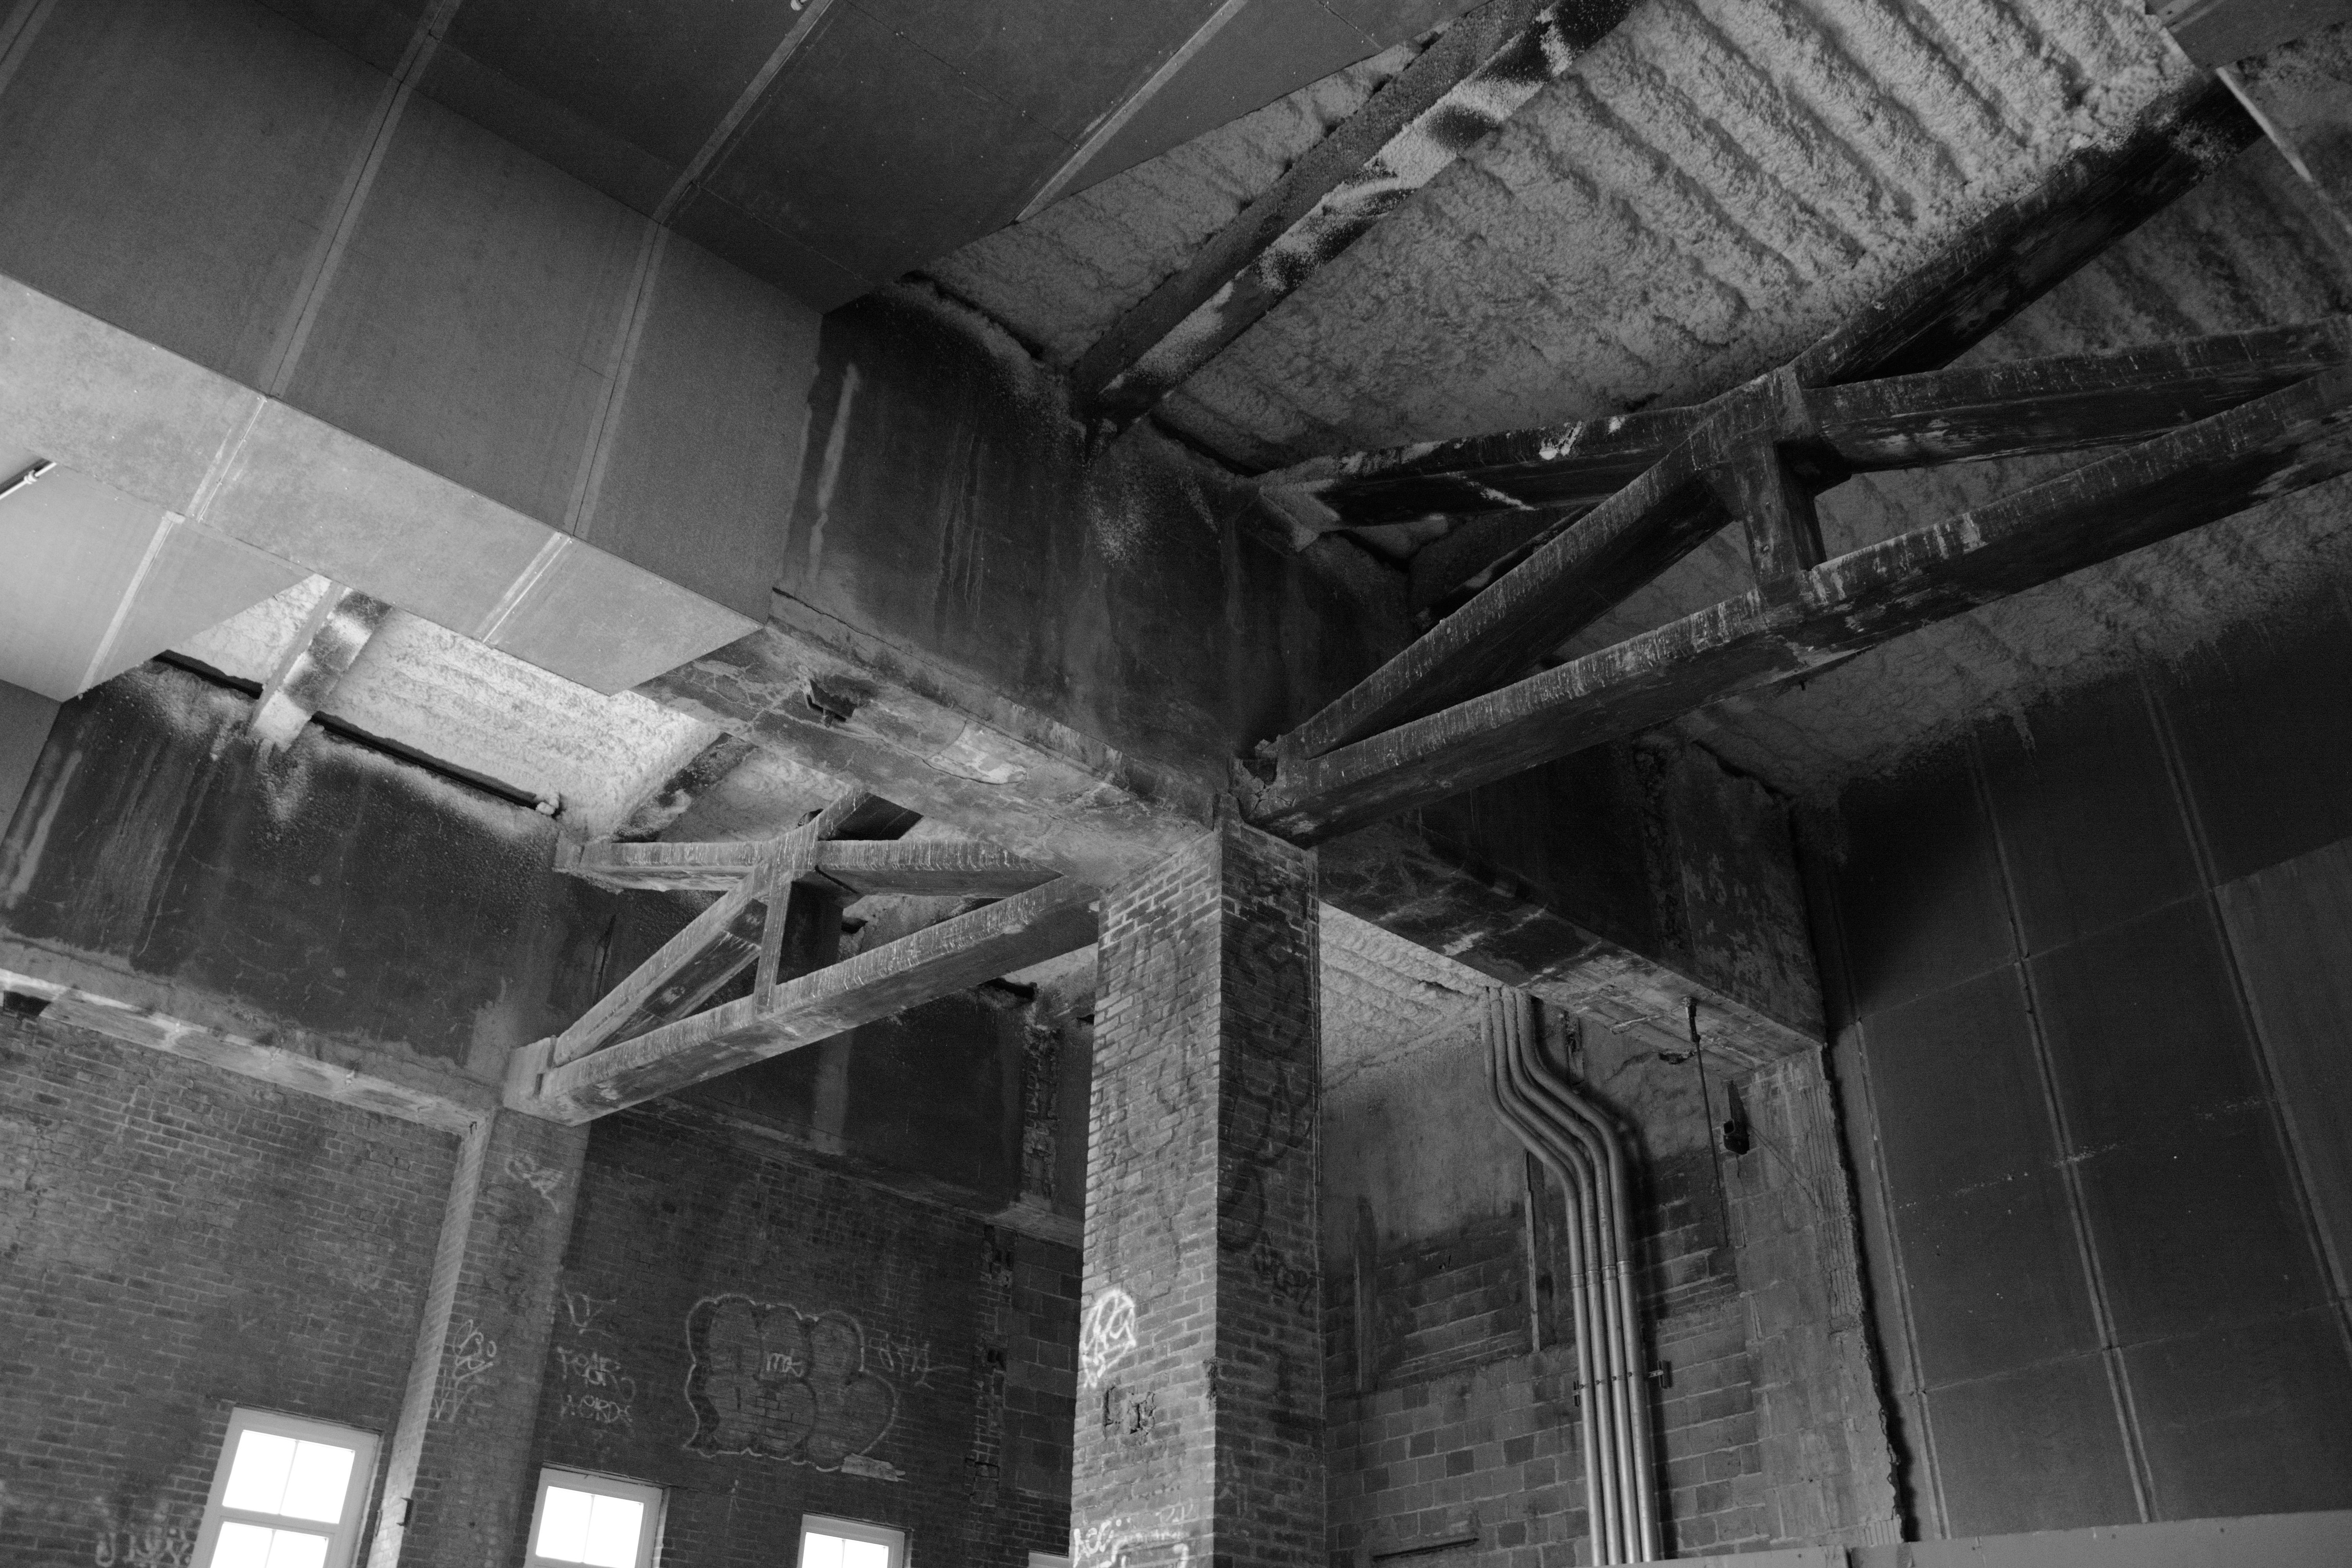
light, black and white, architecture, white, building, industrial, darkness, industry, black, monochrome, graffiti, concrete, warehouse, bricks, shape, monochrome photography